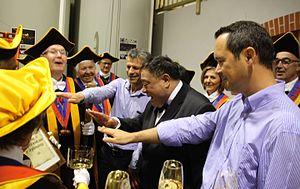
caves du domaine Gaudard
La Confrérie des Chevaliers du Sacavin, créée en 1904 dans la province d'Anjou, à Montreuil-Bellay, est la plus ancienne des confréries bachiques actuelles. Intégrée à l'histoire de l'Anjou, la Confrérie des Chevaliers du Sacavin porte l'image des vins d'Anjou et de Saumur. Composée de membre étant des viticulteurs angevin et saumurois, des négoces, des professionnels de la promotion et de la vente des vins et d'amateurs de vins et du terroir angevin, elle est présente pour mettre en avant ces régions lors des manifestations.